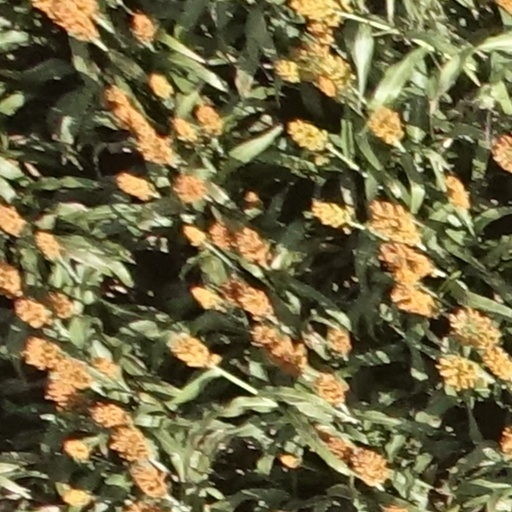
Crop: sorghum